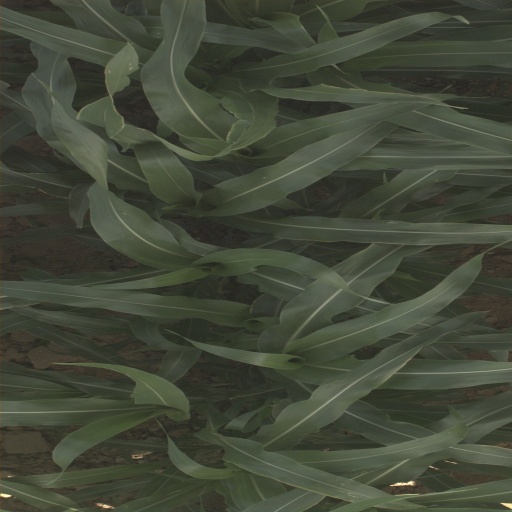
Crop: sorghum